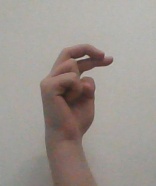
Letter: zay